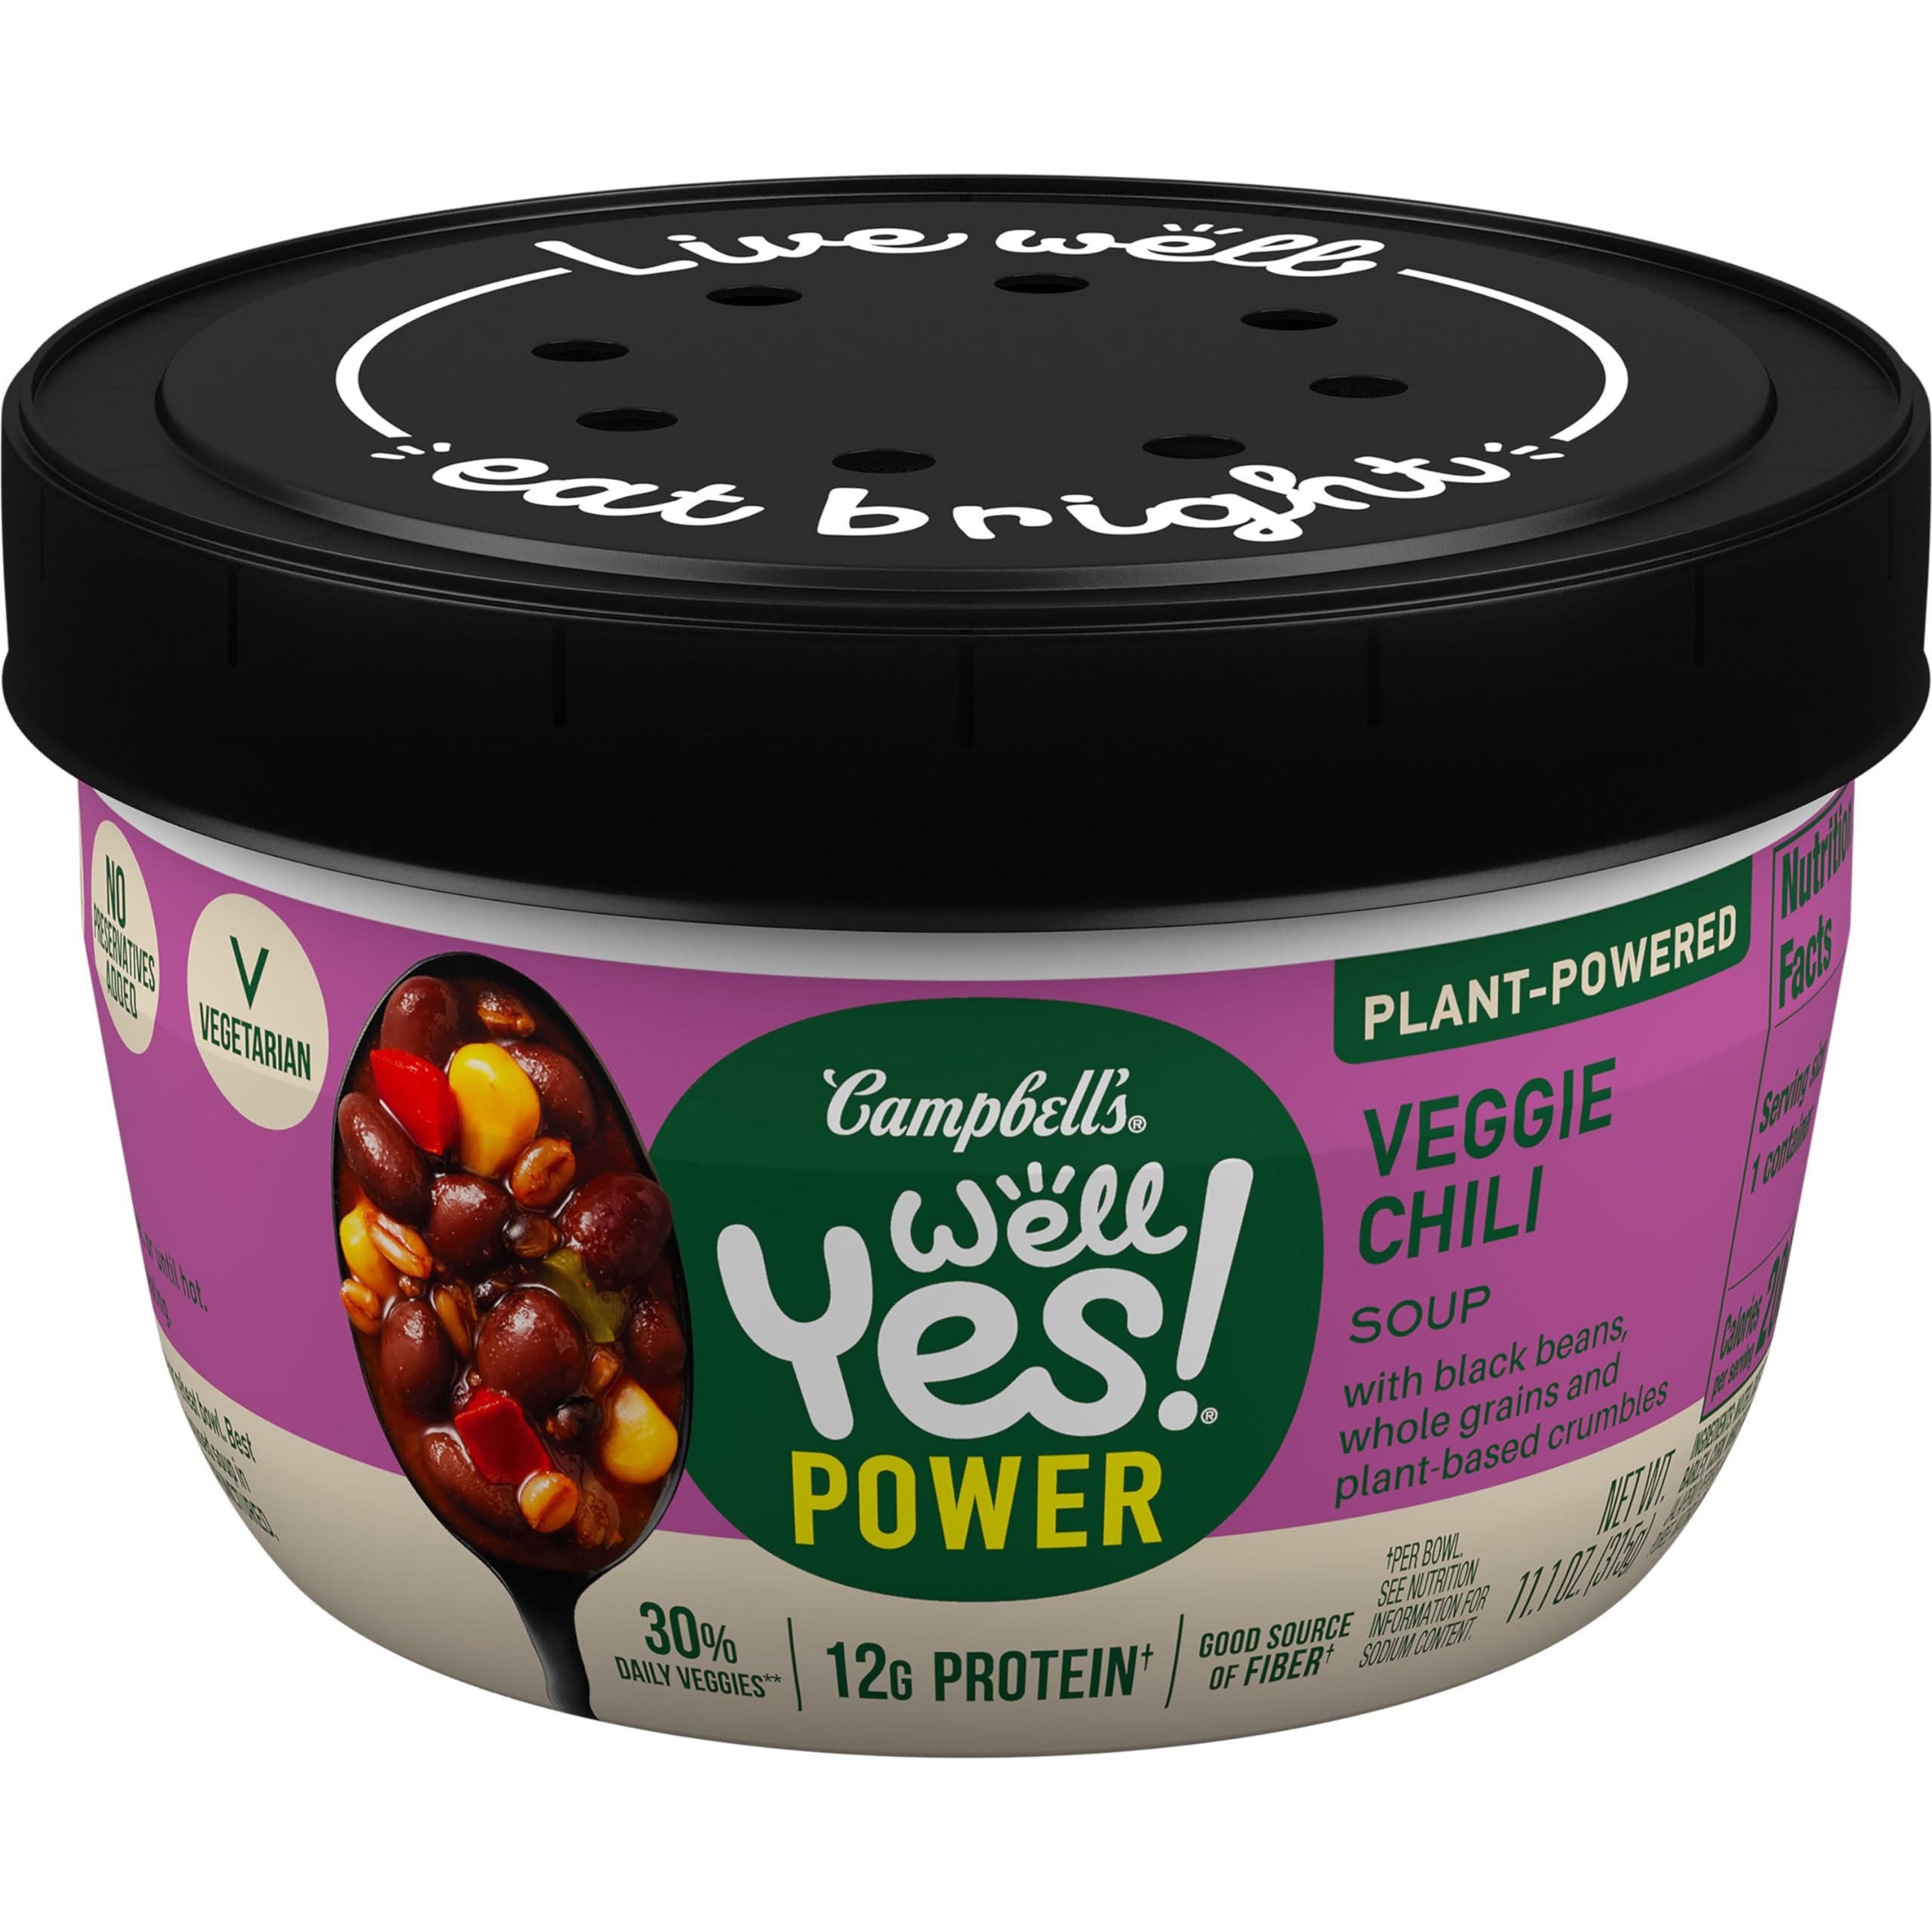
Item Name: Campbell's Well Yes! Power Soup Bowl Veggie Chili Soup, Vegetarian Chili, 11.1 Oz Bowl
Bullet Point 1: Campbell's Well Yes! Soup: One 11.1 oz microwavable bowl of Campbell's Well Yes! Power Soup Bowl Veggie Chili Soup
Bullet Point 2: Nutritious Ingredients: Deliciously crafted with black beans, whole grains and plant based meat for powerful flavor
Bullet Point 3: 12 Grams of Protein: Each bowl of chili is a good source of fiber and contains 12 grams of protein and 30 percent of your daily veggies
Bullet Point 4: Simple Sides: Instant soup makes a delicious part of a meal, appetizer or side dish to actively nourish your positive lifestyle at home or on the go
Bullet Point 5: Microwaveable Soup Bowl: Simply heat in the microwave and serve for delicious anytime nourishment
Value: 11.1
Unit: Ounce

Price: 2.08